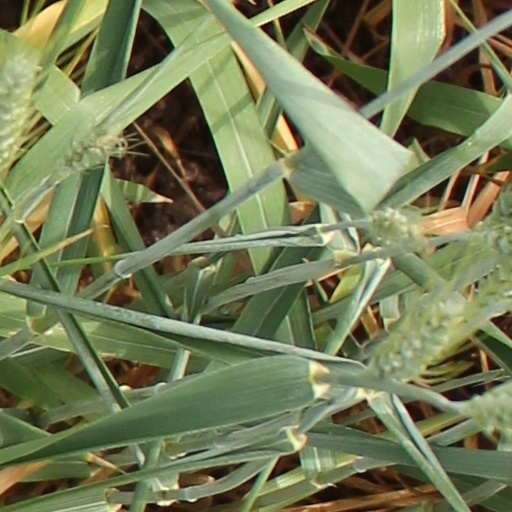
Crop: wheat